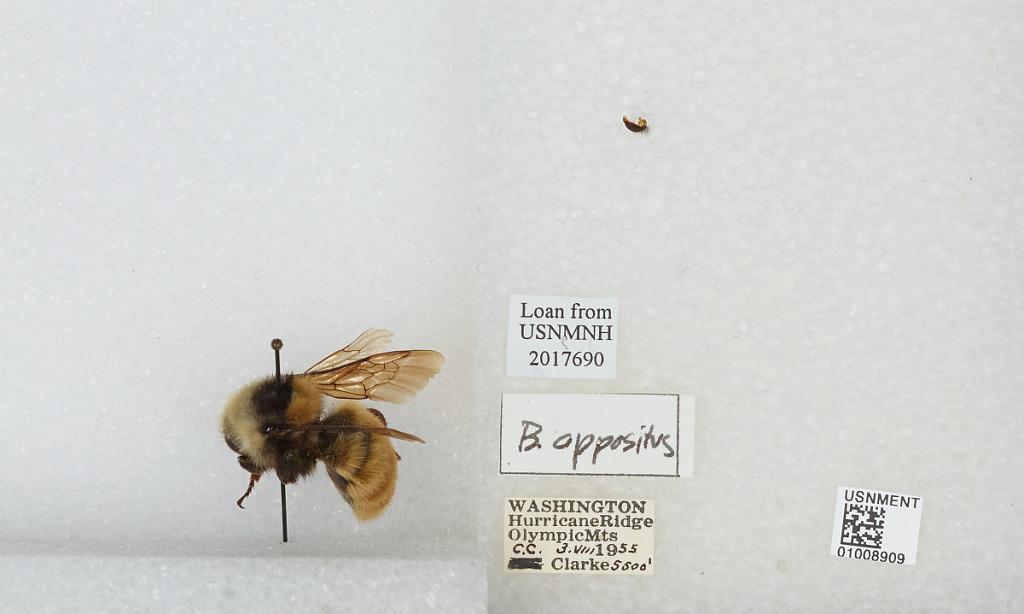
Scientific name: Bombus (Subterraneobombus) appositus Cresson
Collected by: C. Clarke
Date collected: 1955-8-3
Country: United States
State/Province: Washington
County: Clallam
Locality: Hurricane Ridge, Olympic Mountains, Olympic National Park
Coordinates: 47.9692, -123.498